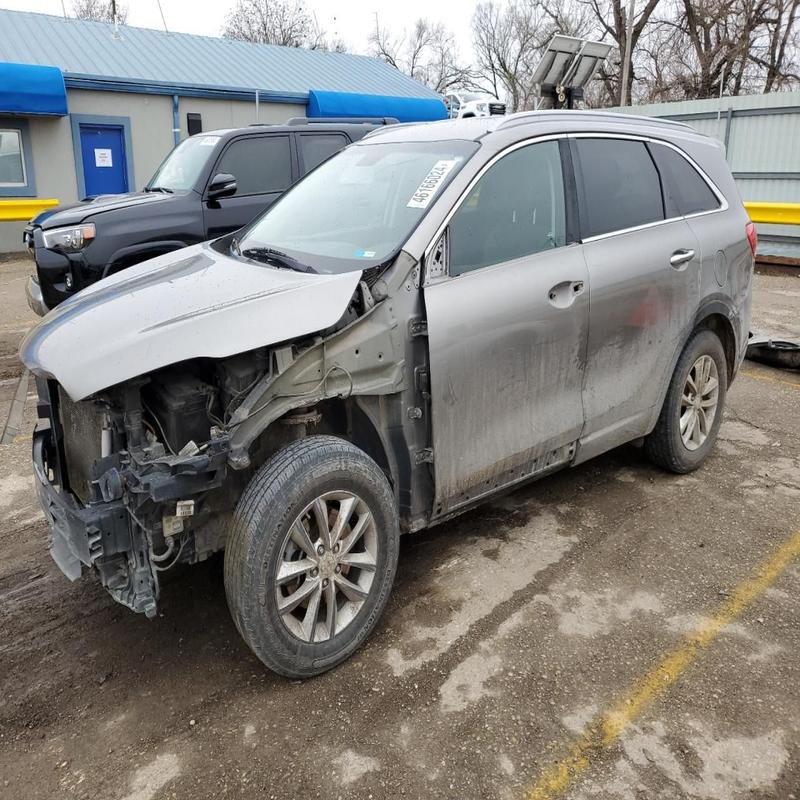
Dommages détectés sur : plaque d'immatriculation avant, pare-choc avant, feu avant droit, feu avant gauche, capot, aile avant gauche, porte avant gauche, porte arrière gauche, aile arrière droite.
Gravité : majeur